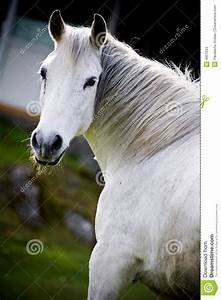
Label: horse